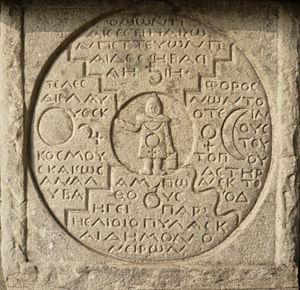
photographie de l'inscription en grec gravée sur l'une des faces d'une pierre cubique se trouvant à la Tour de Bollingen, résidence de C.G. Jung, en Suisse Cette inscription date de 1950. Le personnage central représente tout à la fois l'homunculus, Hermès et Télesphore, portant une pèlerine à capuchon et tenant une lanterne à la main gauche. Il est entouré d'un mandala quaternaire de nature alchimique, le quartier supérieur étant dédié à Saturne, le quartier inférieur à Mars, celui de gauche au soleil et à Jupiter (principe masculin) et celui de droite à la Lune et à Vénus (principe féminin). La traduction approximative du texte grec est la suivante
La Tour de Bollingen est un bâtiment construit par le psychiatre suisse C. G. Jung, ayant l'apparence d'un petit château garni de plusieurs tours, situé à Bollingen sur la rive septentrionale du haut-lac de Zurich dans le canton de Saint-Gall en Suisse.